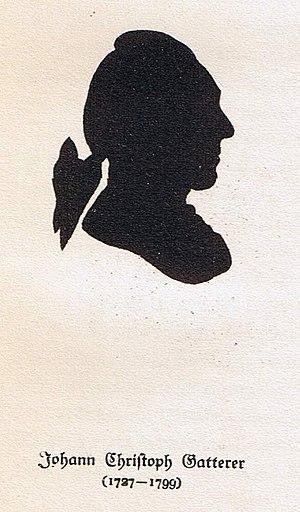
Johann Christoph Gatterer, né le 13 juillet 1727 à Lichtenau près de Ansbach, en Bavière, et mort le 5 avril 1799 à Göttingen, est un historien allemand de l’Aufklärung.